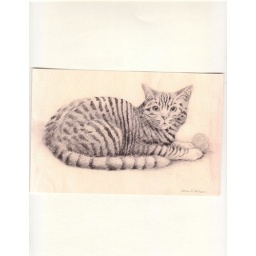
pencil study inspired by cat reference book